Eric Bradbury

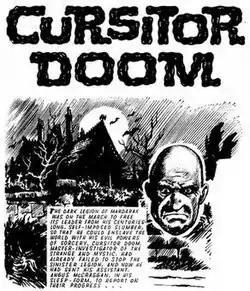
"Cursitor Doom", from "Smash", 1969

Eric Bradbury (4 January 1921 – May 2001) was a British comic artist who primarily worked for Amalgamated Press/IPC from the late 1940s to the 1990s.